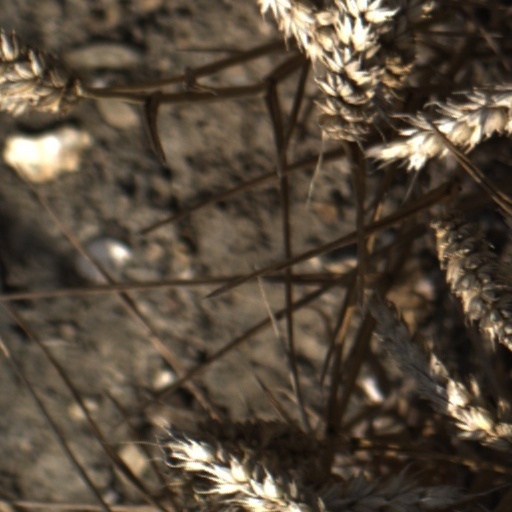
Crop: wheat